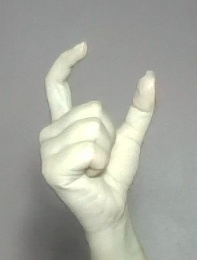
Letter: nun